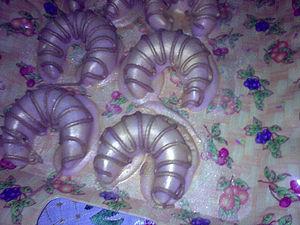
gateau maison
Les cornes de gazelles, sont des pâtisseries d'Algérie en forme de croissants à base d'amandes.